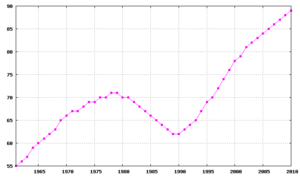
Antigua-et-Barbuda ou Antigue-et-Barbude est un État des Antilles ayant pour capitale Saint John's, situé à une cinquantaine de kilomètres au nord de la Guadeloupe et au nord-est de l'île des Antilles britanniques de Montserrat, dans les Caraïbes. Cet État est composé de deux îles principales, Antigua, et Barbuda, ainsi que de quelques îles plus petites.